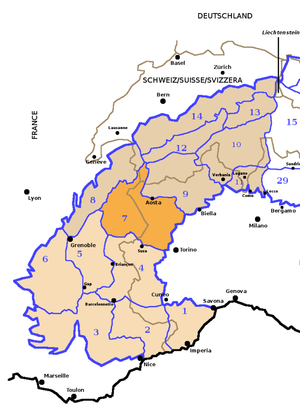
De grajiske Alper
De graiiske Alper er nummer 7 på kortet over Vestalperne
De grajiske Alper er en bjergkæde i den vestlige del af Alperne. Bjergkæden ligger i Frankrig, Italien og Schweiz. Dalene Col Ferret og Dora Baltea ligger mellem bjergkæden og Wallis-Alperne, mens De cottiske Alper ligger på anden side af Col du Mont Cenis og Dauphiné-Alperne på den anden side af Maurienne-dalen. Chablais ligger mod nordvest.